Intimate Relations (1996 film)

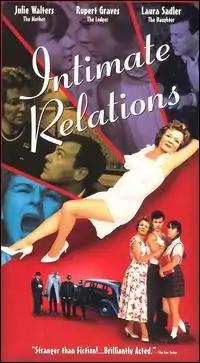
VHS cover

Intimate Relations is a 1996 Canadian-British film, the first movie by writer and director Philip Goodhew. It stars Rupert Graves, Julie Walters and a fifteen-year-old Laura Sadler, the only feature film in her short career. The film is a drama and black comedy about a young man who has an affair with the middle-aged housewife he is lodging with. Matters are soon complicated when the housewife's teenage daughter gets involved after developing a crush on the young lodger.